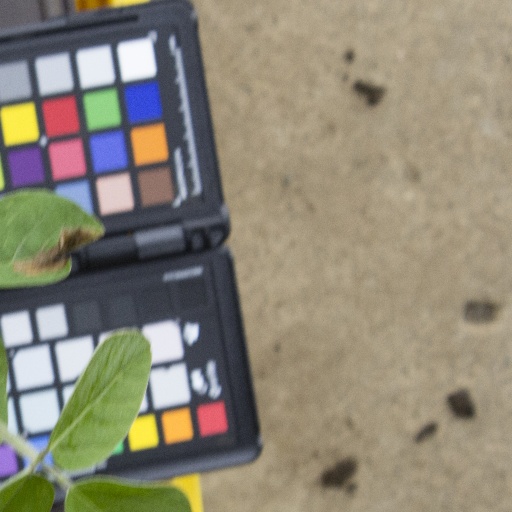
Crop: soybean